Nova Roma

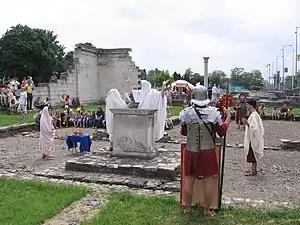
Nova Romans performing a Roman ceremony in Aquincum (Budapest), 2008

Nova Roma holds its own local and international conventions and regularly participates with its affiliated reenactment groups in such history festivals and public events as the Festival of Ancient Heritage in Svishtov, Bulgaria, the Roman Market Day in Wells, Maine's Harbor Park, and "Forum Fulvii" in Italy, "Ludi Savarienses" Historical Carnival, the "Aquincum Floralia" Spring Festival in Budapest, Hungary, or the in Rome, Italy, where Nova Roma celebrated its twentieth anniversary.